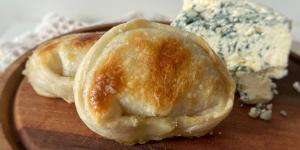
empanadas de roquefort